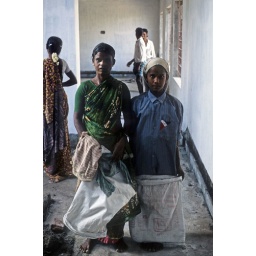
But they were performing basic labor jobs. The young woman in the blue shirt also appears in several later photos.